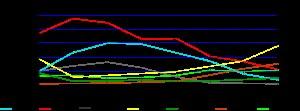
La vitesse maximale autorisée sur route en France est la vitesse fixée par voie réglementaire, à savoir par décret ou par arrêté de l'autorité investie du pouvoir de police, à ne pas dépasser par type de route pour les usagers empruntant le réseau routier français.